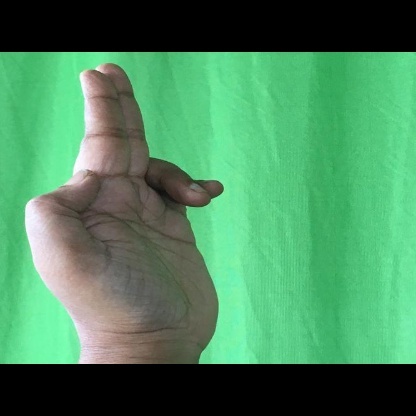
Mudra: Ardhapathaka